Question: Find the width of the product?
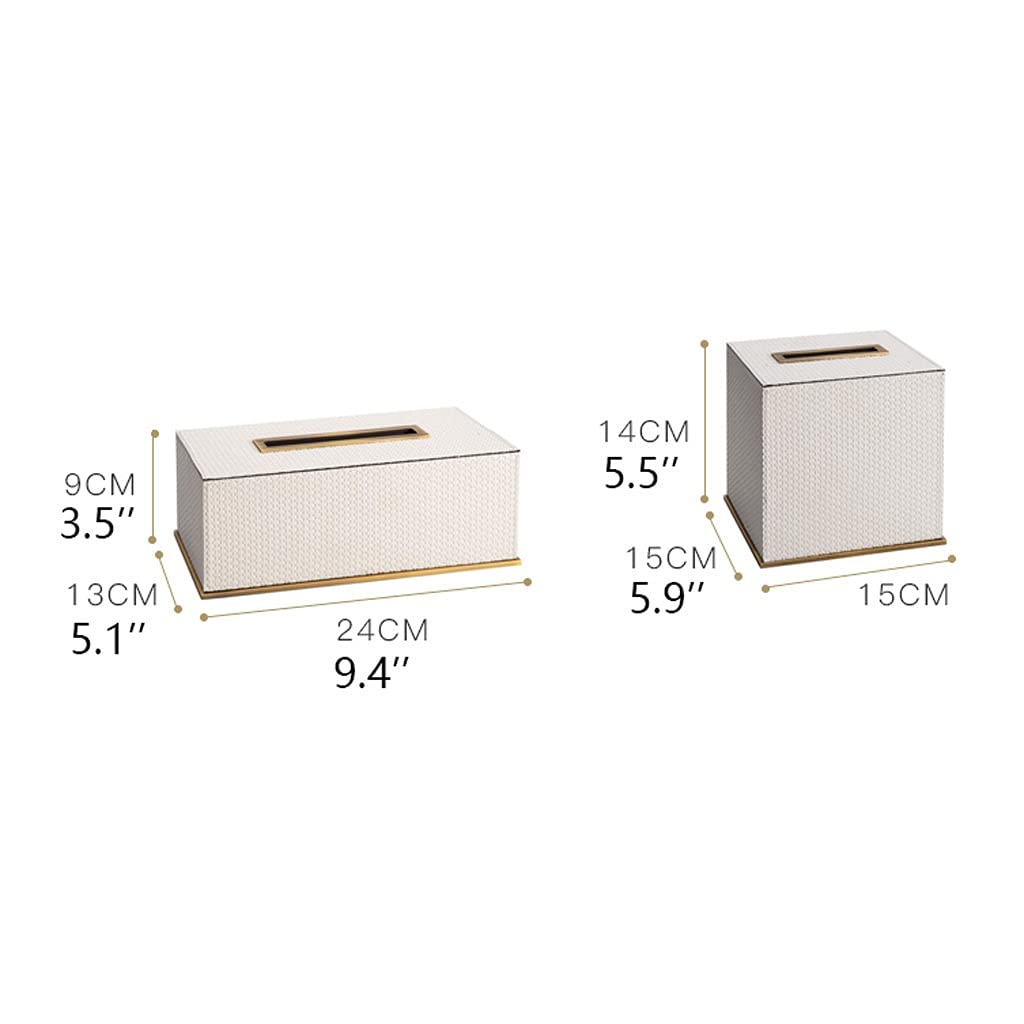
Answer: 5.1 inch